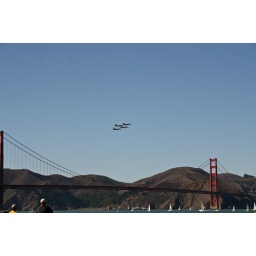
flying by the golden gate bridge.